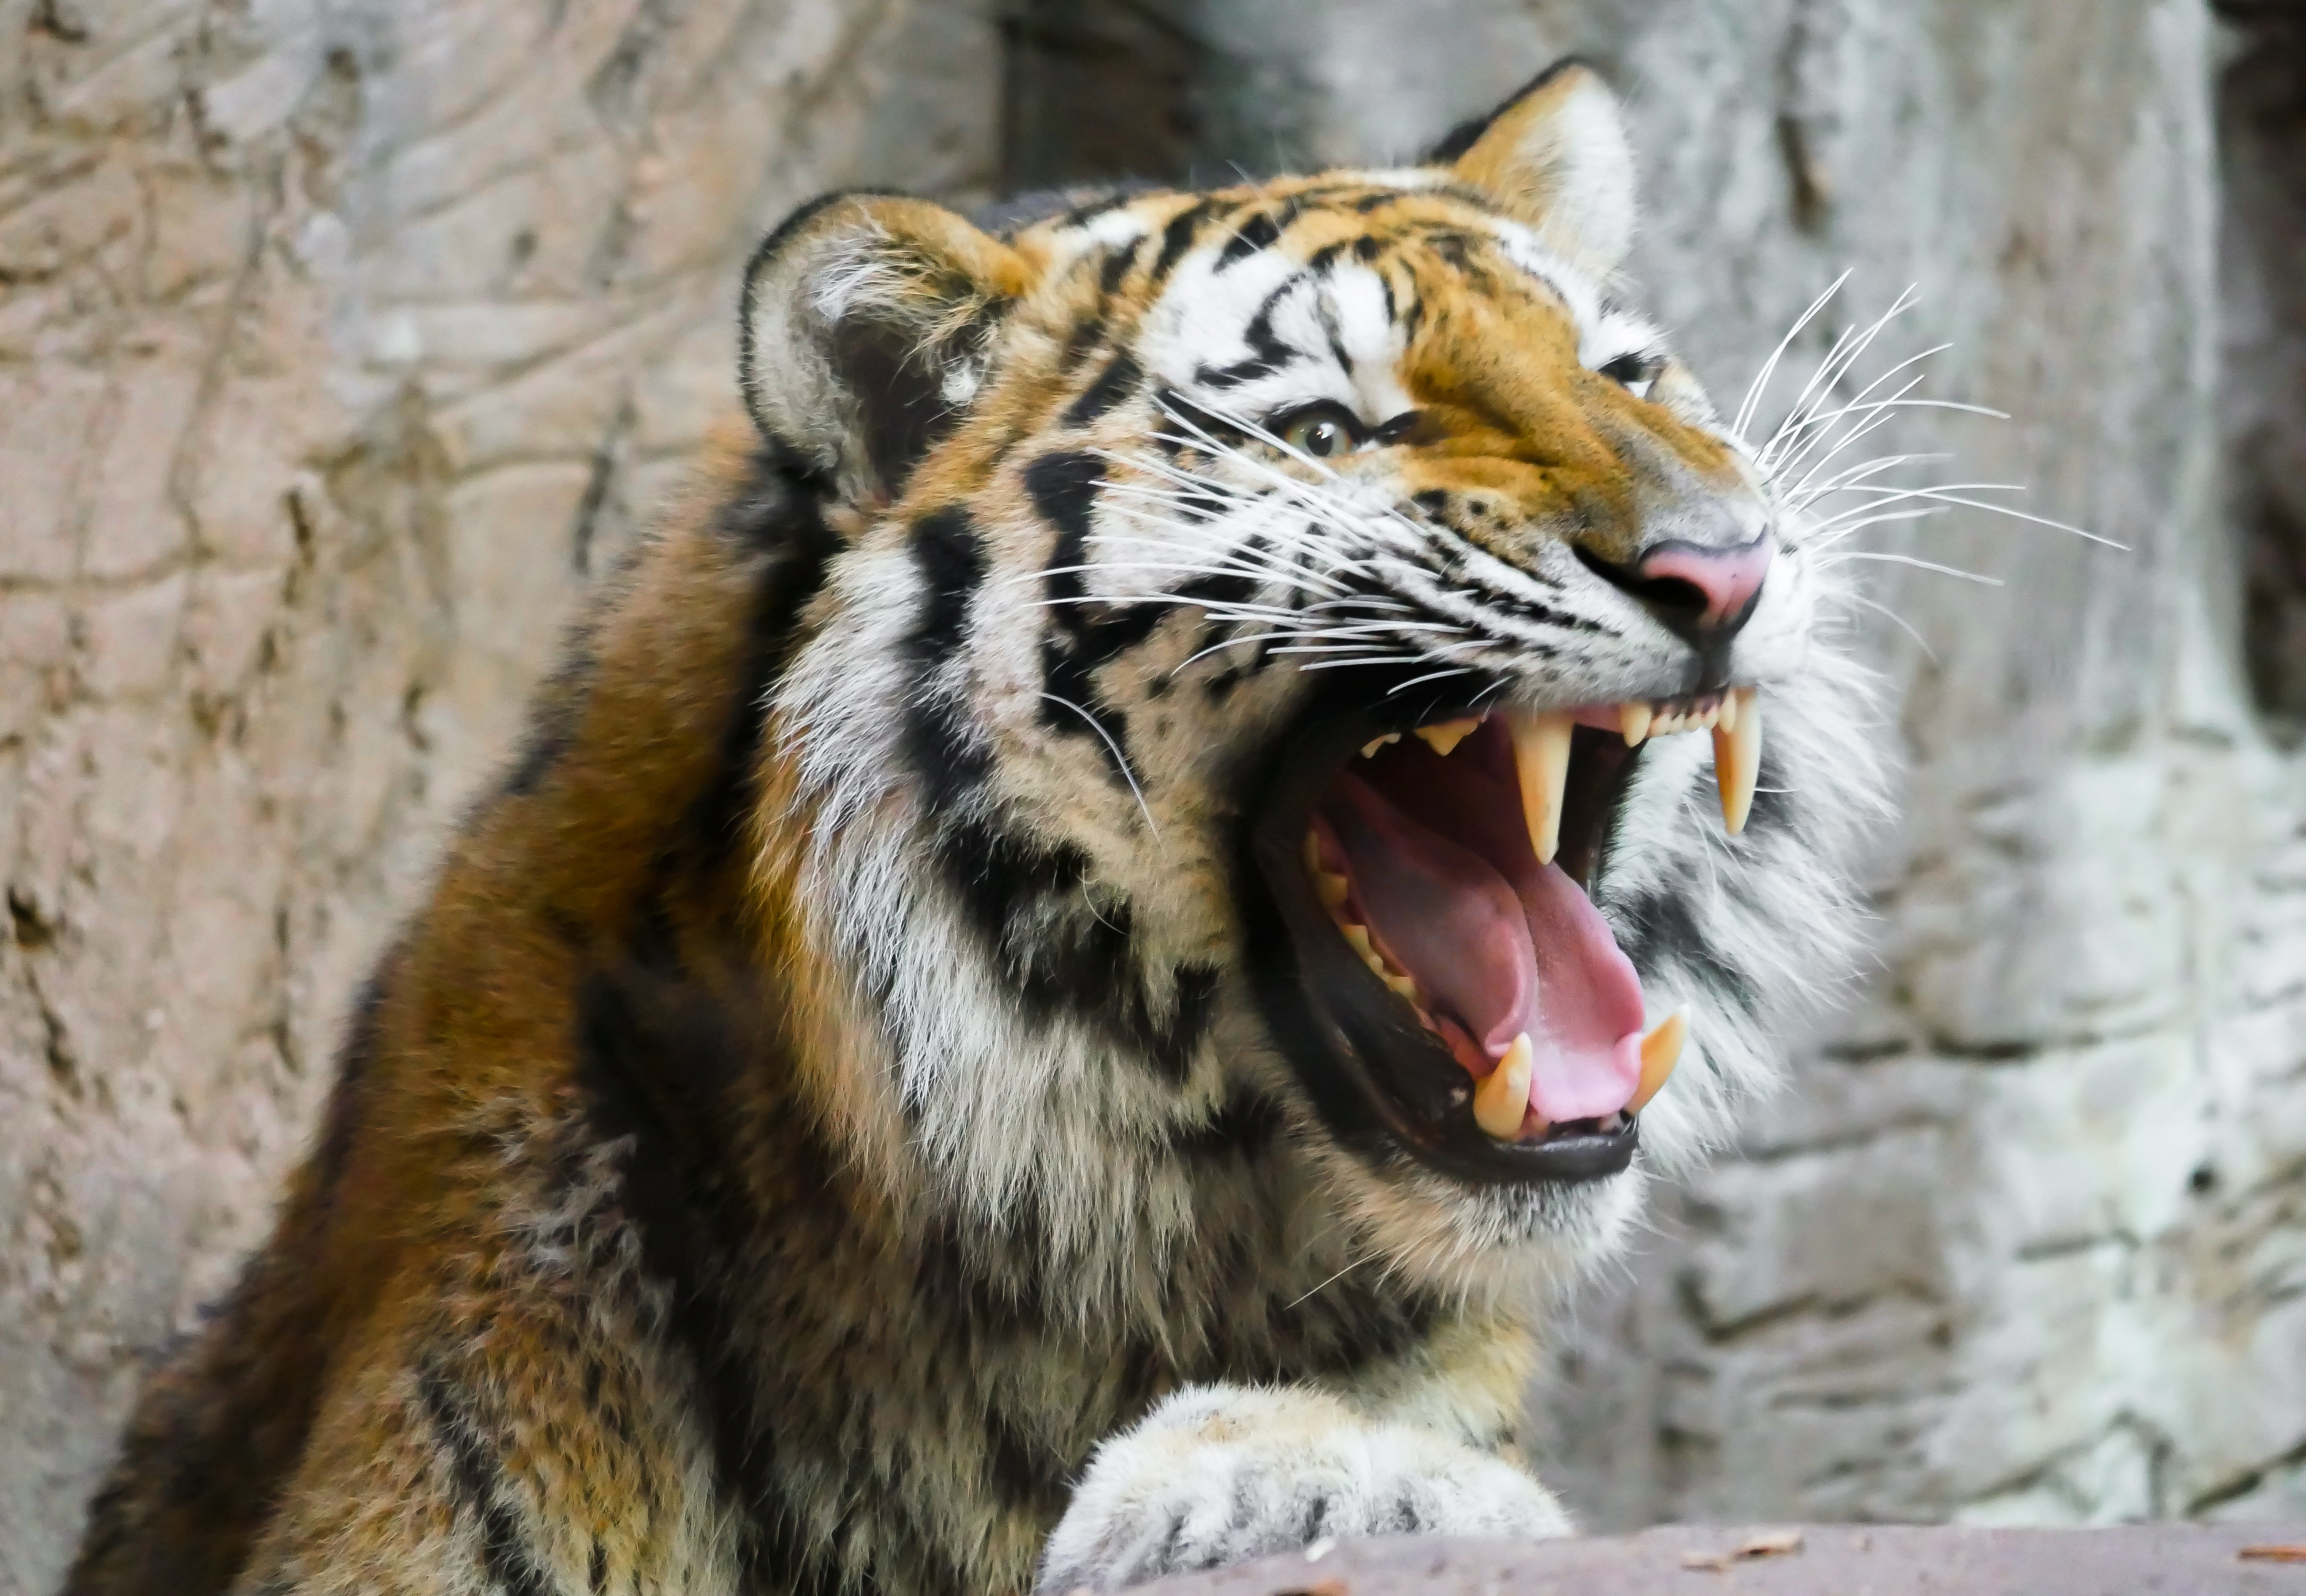
animal, wildlife, zoo, cat, mammal, predator, close, fauna, yawn, close up, whiskers, roar, tiger, vertebrate, amurtiger, tooth, dangerous, fangs, carnivores, big cats, cat like mammal, tiger head